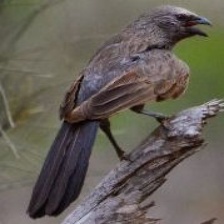
Species: APOSTLEBIRD
Scientific name: STRUTHIDEA CINEREA